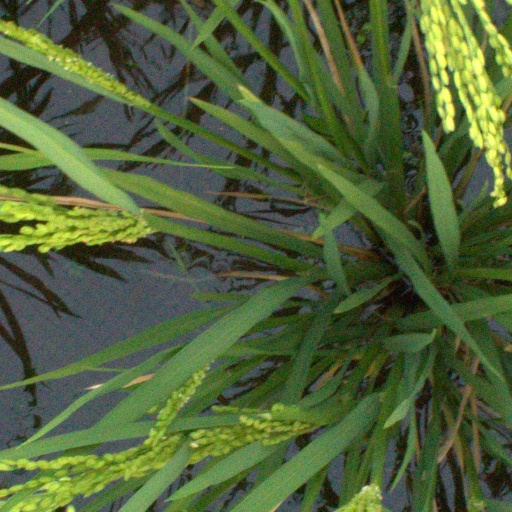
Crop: rice